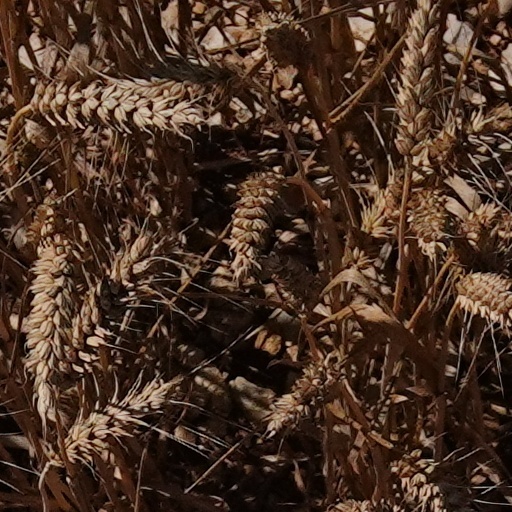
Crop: wheat